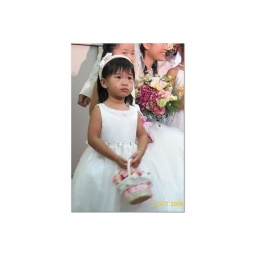
Faith in white dress 2